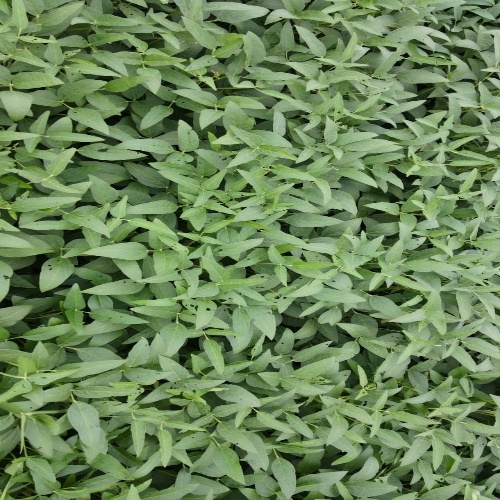
Label: Diabrotica_speciosa